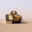
Label: tank